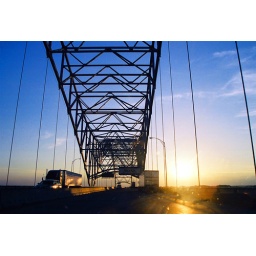
memphis bridge over the mississippi river